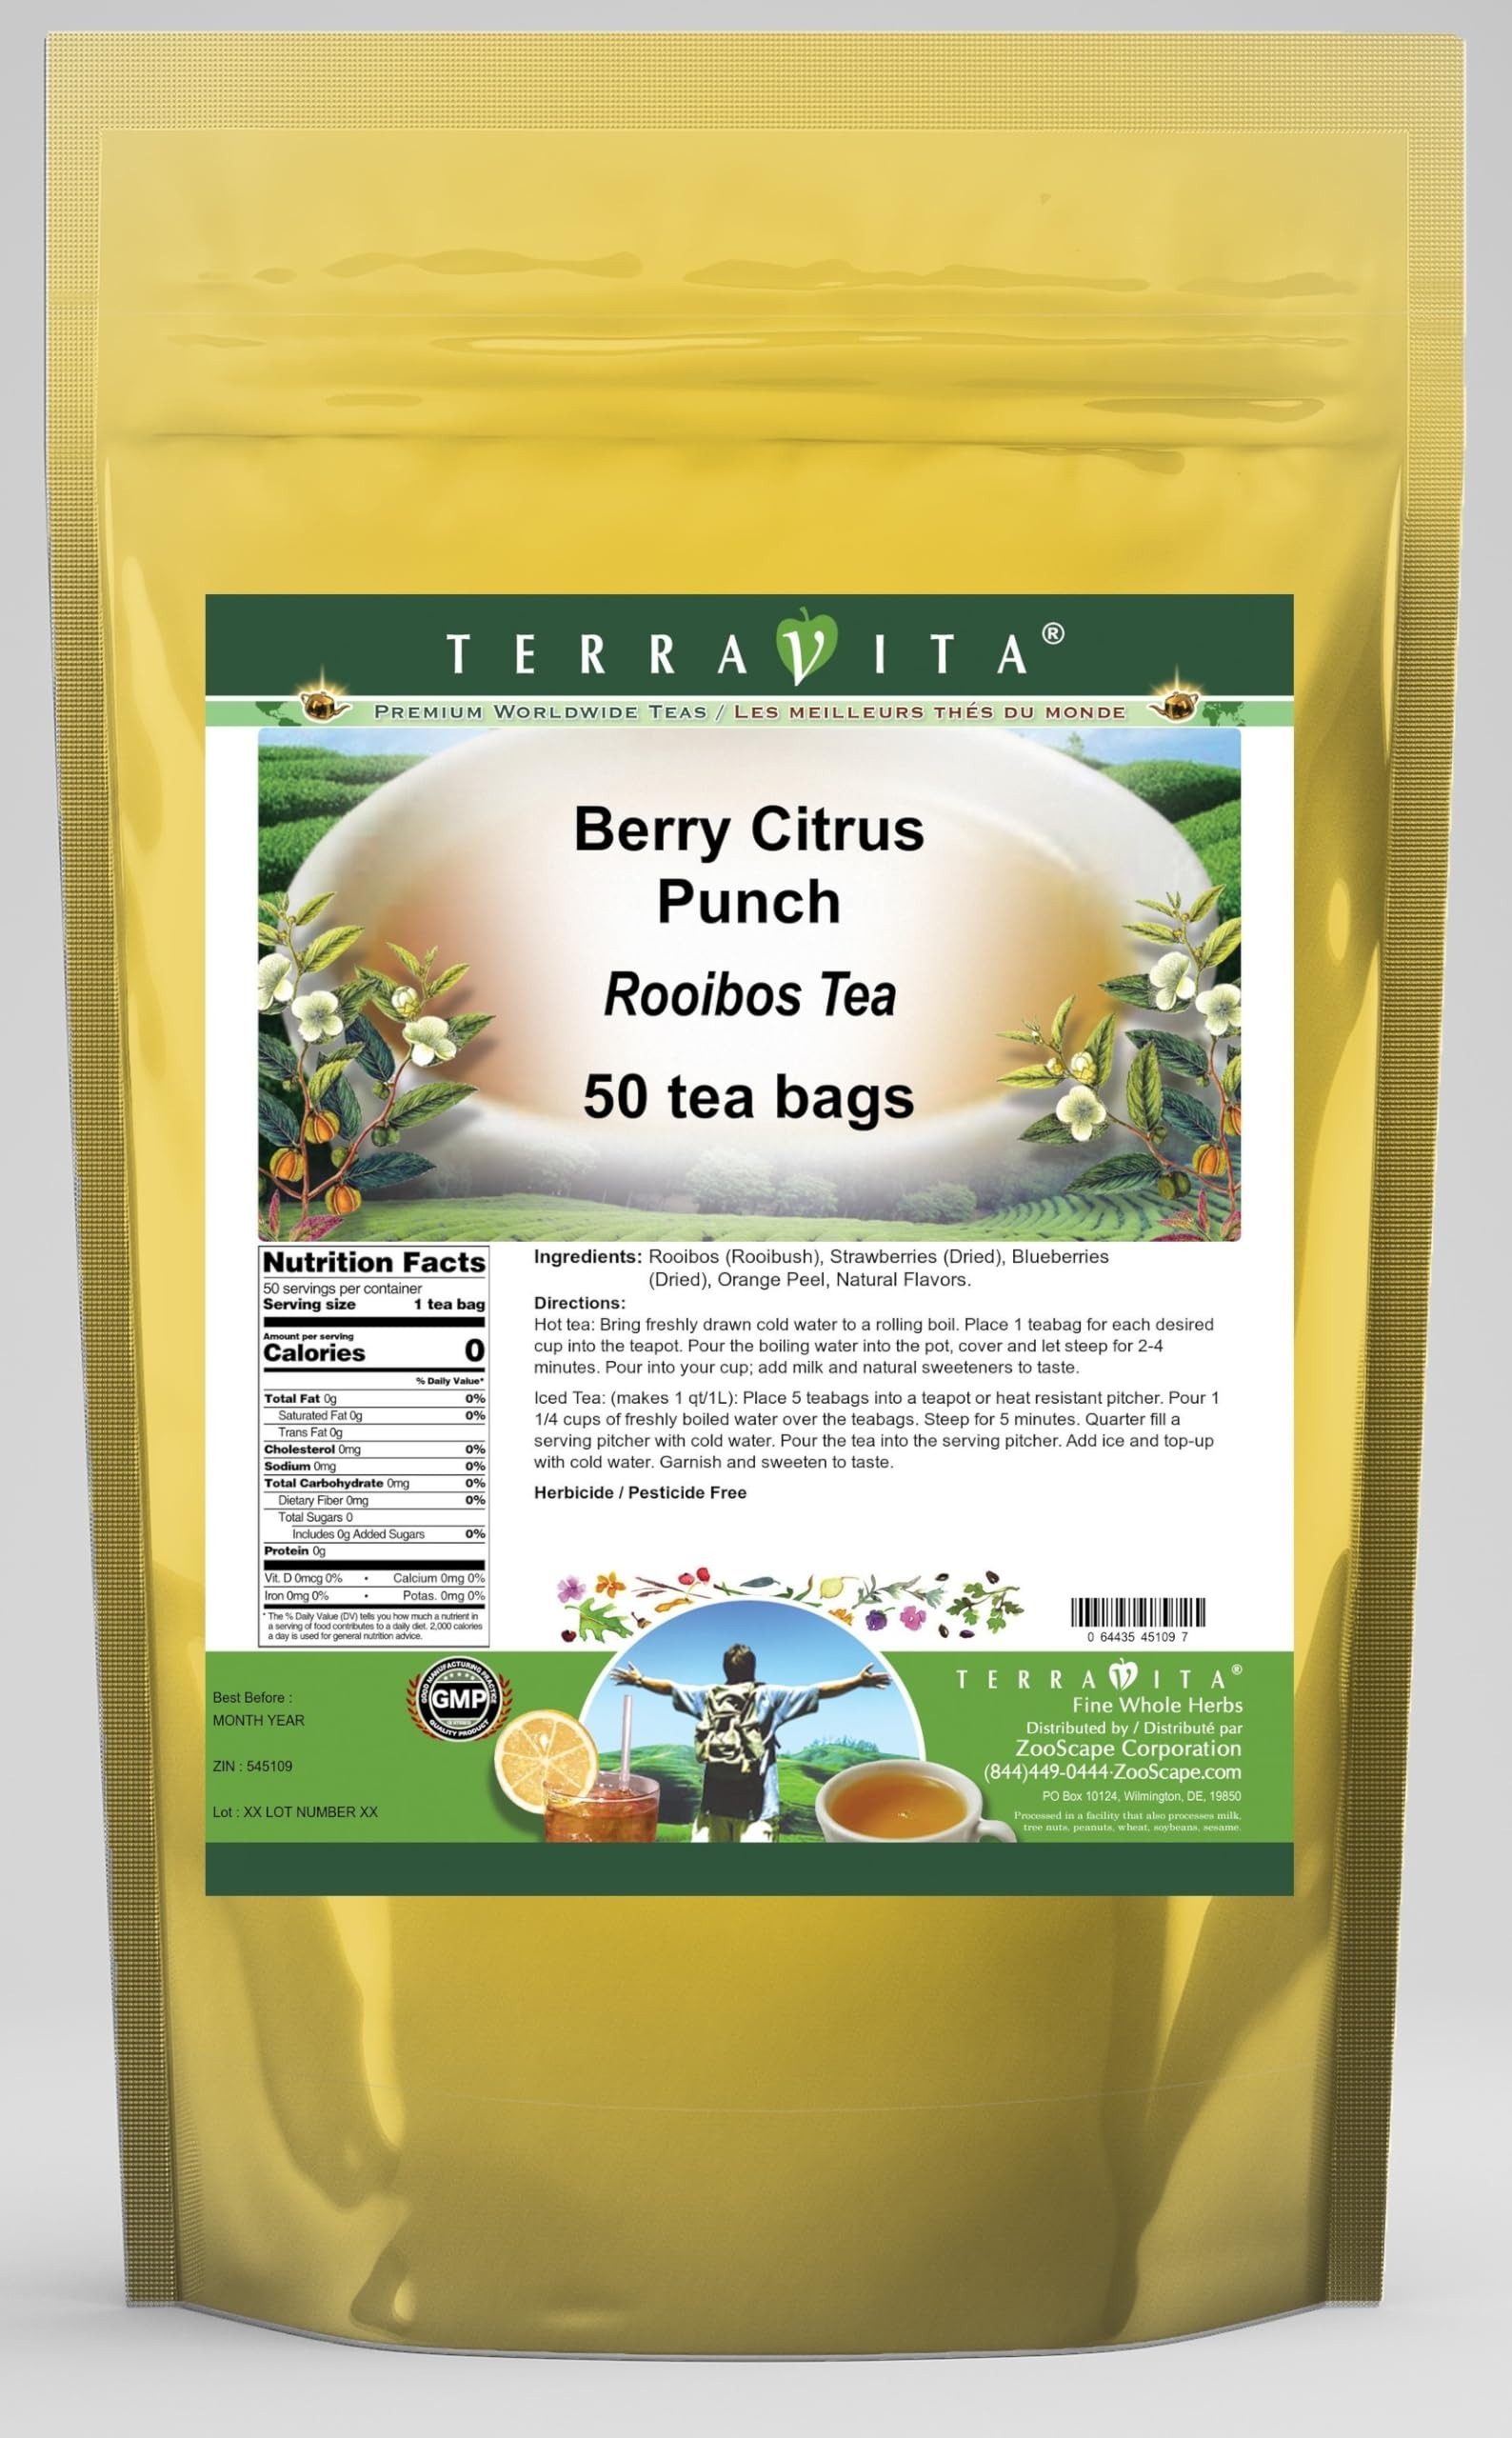
Item Name: Berry Citrus Punch Rooibos Tea (50 tea bags, ZIN: 545109)
Bullet Point 1: Our Berry Citrus Punch Rooibos Tea is a delightful flavored Rooibos tea with Dried Strawberries, Blueberries and Orange Peel that you will really enjoy! The unique Berry Citrus Punch aroma and taste is a delight! - Ingredients: Rooibos tea, Dried Strawberries, Blueberries, Orange Peel and Natural Berry Citrus Punch Flavor.
Bullet Point 2: No fillers.
Bullet Point 3: Manufacturer: TerraVita
Bullet Point 4: Size: 50 tea bags
Bullet Point 5: Rooibos Tea Bags - Packed in a convenient upright pouch!
Product Description: Our Berry Citrus Punch Rooibos Tea is a delightful flavored Rooibos tea with Dried Strawberries, Blueberries and Orange Peel that you will really enjoy! The unique Berry Citrus Punch aroma and taste is a delight! - Ingredients: Rooibos tea, Dried Strawberries, Blueberries, Orange Peel and Natural Berry Citrus Punch Flavor. - Hot tea brewing method: Bring freshly drawn cold water to a rolling boil. Place 1 teabag for each desired cup into the teapot. Pour the boiling water into the pot, cover and let steep for 2-4 minutes. Pour into your cup; add milk and natural sweeteners to taste. - Iced tea brewing method: (to make 1 liter/quart): Place 5 teabags into a teapot or heat resistant pitcher. Pour 1 1/4 cups of freshly boiled water over the teabags. Steep for 5 minutes. Quarter fill a serving pitcher with cold water. Pour the tea into the serving pitcher. Add ice and top-up with cold water. Garnish and sweeten to taste. - TerraVita is an exclusive line of premium-quality, natural source products that use only the finest, purest and most potent ingredients found around the world. TerraVita is hallmarked by the highest possible standards of purity, potency, stability and freshness. All of our products are prepared with the highest elements of quality control, from raw materials through the entire manufacturing process, up to and including the moment that the bottles or bags are sealed for freshness and shipped out to you. Our highest possible standards are certified by independent laboratories and backed by our personal guarantee. - TerraVita exists to meet and ensure your family's health and wellness without the harmful effects of chemicals and health products. We strive to make all of our products affordable and reliable and are constantly searching the market to maintain
Value: 50.0
Unit: Count

Price: 30.83